Crail Ranch Buildings

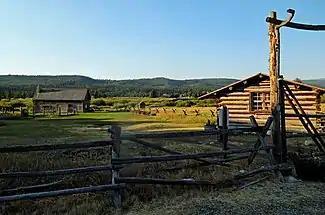
Crail Ranch Buildings in 2016

In about 1980, after the Big Sky Resort finished using the Crail cabins, interested local groups persuaded the resort to cede a one-acre parcel containing the two Crail cabins to the Big Sky Owner's Association. In 1982, through the efforts of the Gallatin Canyon Historical Society, the Crail Ranch buildings were listed in the National Register of Historic Places. Later in the 1980s and through the 1990s, the Gallatin Canyon Women's Club took an active role in cleaning the cabins and preparing the property for visitors, and the grounds and the main cabin were opened to the public in July 2001. Shortly thereafter, the Big Sky Community Organization, a 501(c) non-profit group, took control of the buildings from the Big Sky Owner's Association and, in 2006, established a formal conservators group, the Historic Crail Ranch Conservators. In October 2012, in response to community interest in a museum, the Conservators registered the name Crail Ranch Homestead Museum. The museum is located off Spotted Elk Road in Big Sky. The grounds are open year round; the buildings are open on weekends from late June until mid-September. The Museum also offers Codex digital galleries displaying and explaining many of the museum's holdings.